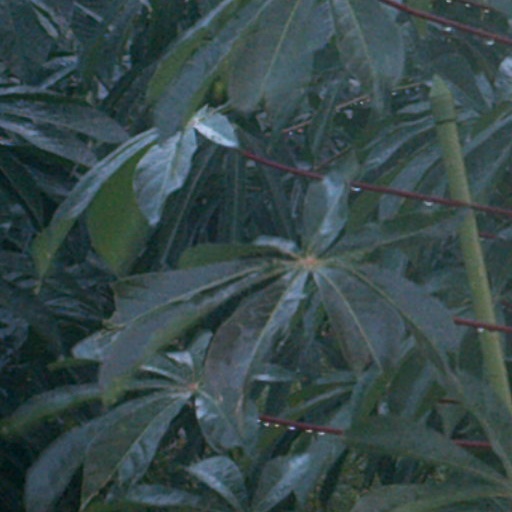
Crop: cassava